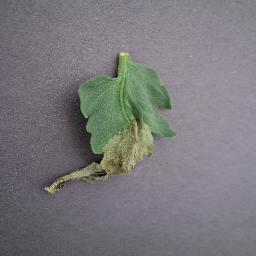
Label: Tomato___Late_blight